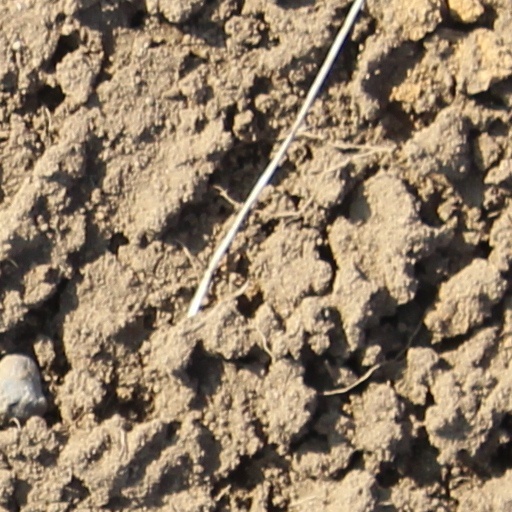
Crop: wheat